Thimphu

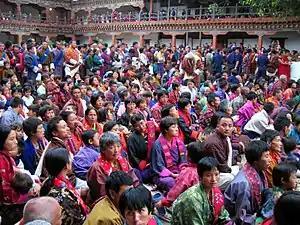
Bhutanese people.

The city experiences a southwest monsoon-influenced subtropical highland climate ("Cwb"). The southwest monsoon rainfall occurs during mid-April to September. Lightning and thunder often precedes rainfall in the region with cumulonimbus clouds and light showers dominating the weather. Continuous rainfall for several days occurs resulting in landslides and blockage of roads. Streams and rivers swell up carrying huge amounts of debris from forests. Deep puddles, thick mud, and landslides along roads form barriers to transportation. Cold winds, low temperatures at night, and moderate temperatures during the day, cloudiness, light showers and snowfall mark winter weather in this zone. Fog causes poor visibility, which poses a threat to vehicular traffic in the city. As spring approaches, the landscape is marked by violent winds and relatively dry and clear skies.